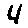
Label: 4